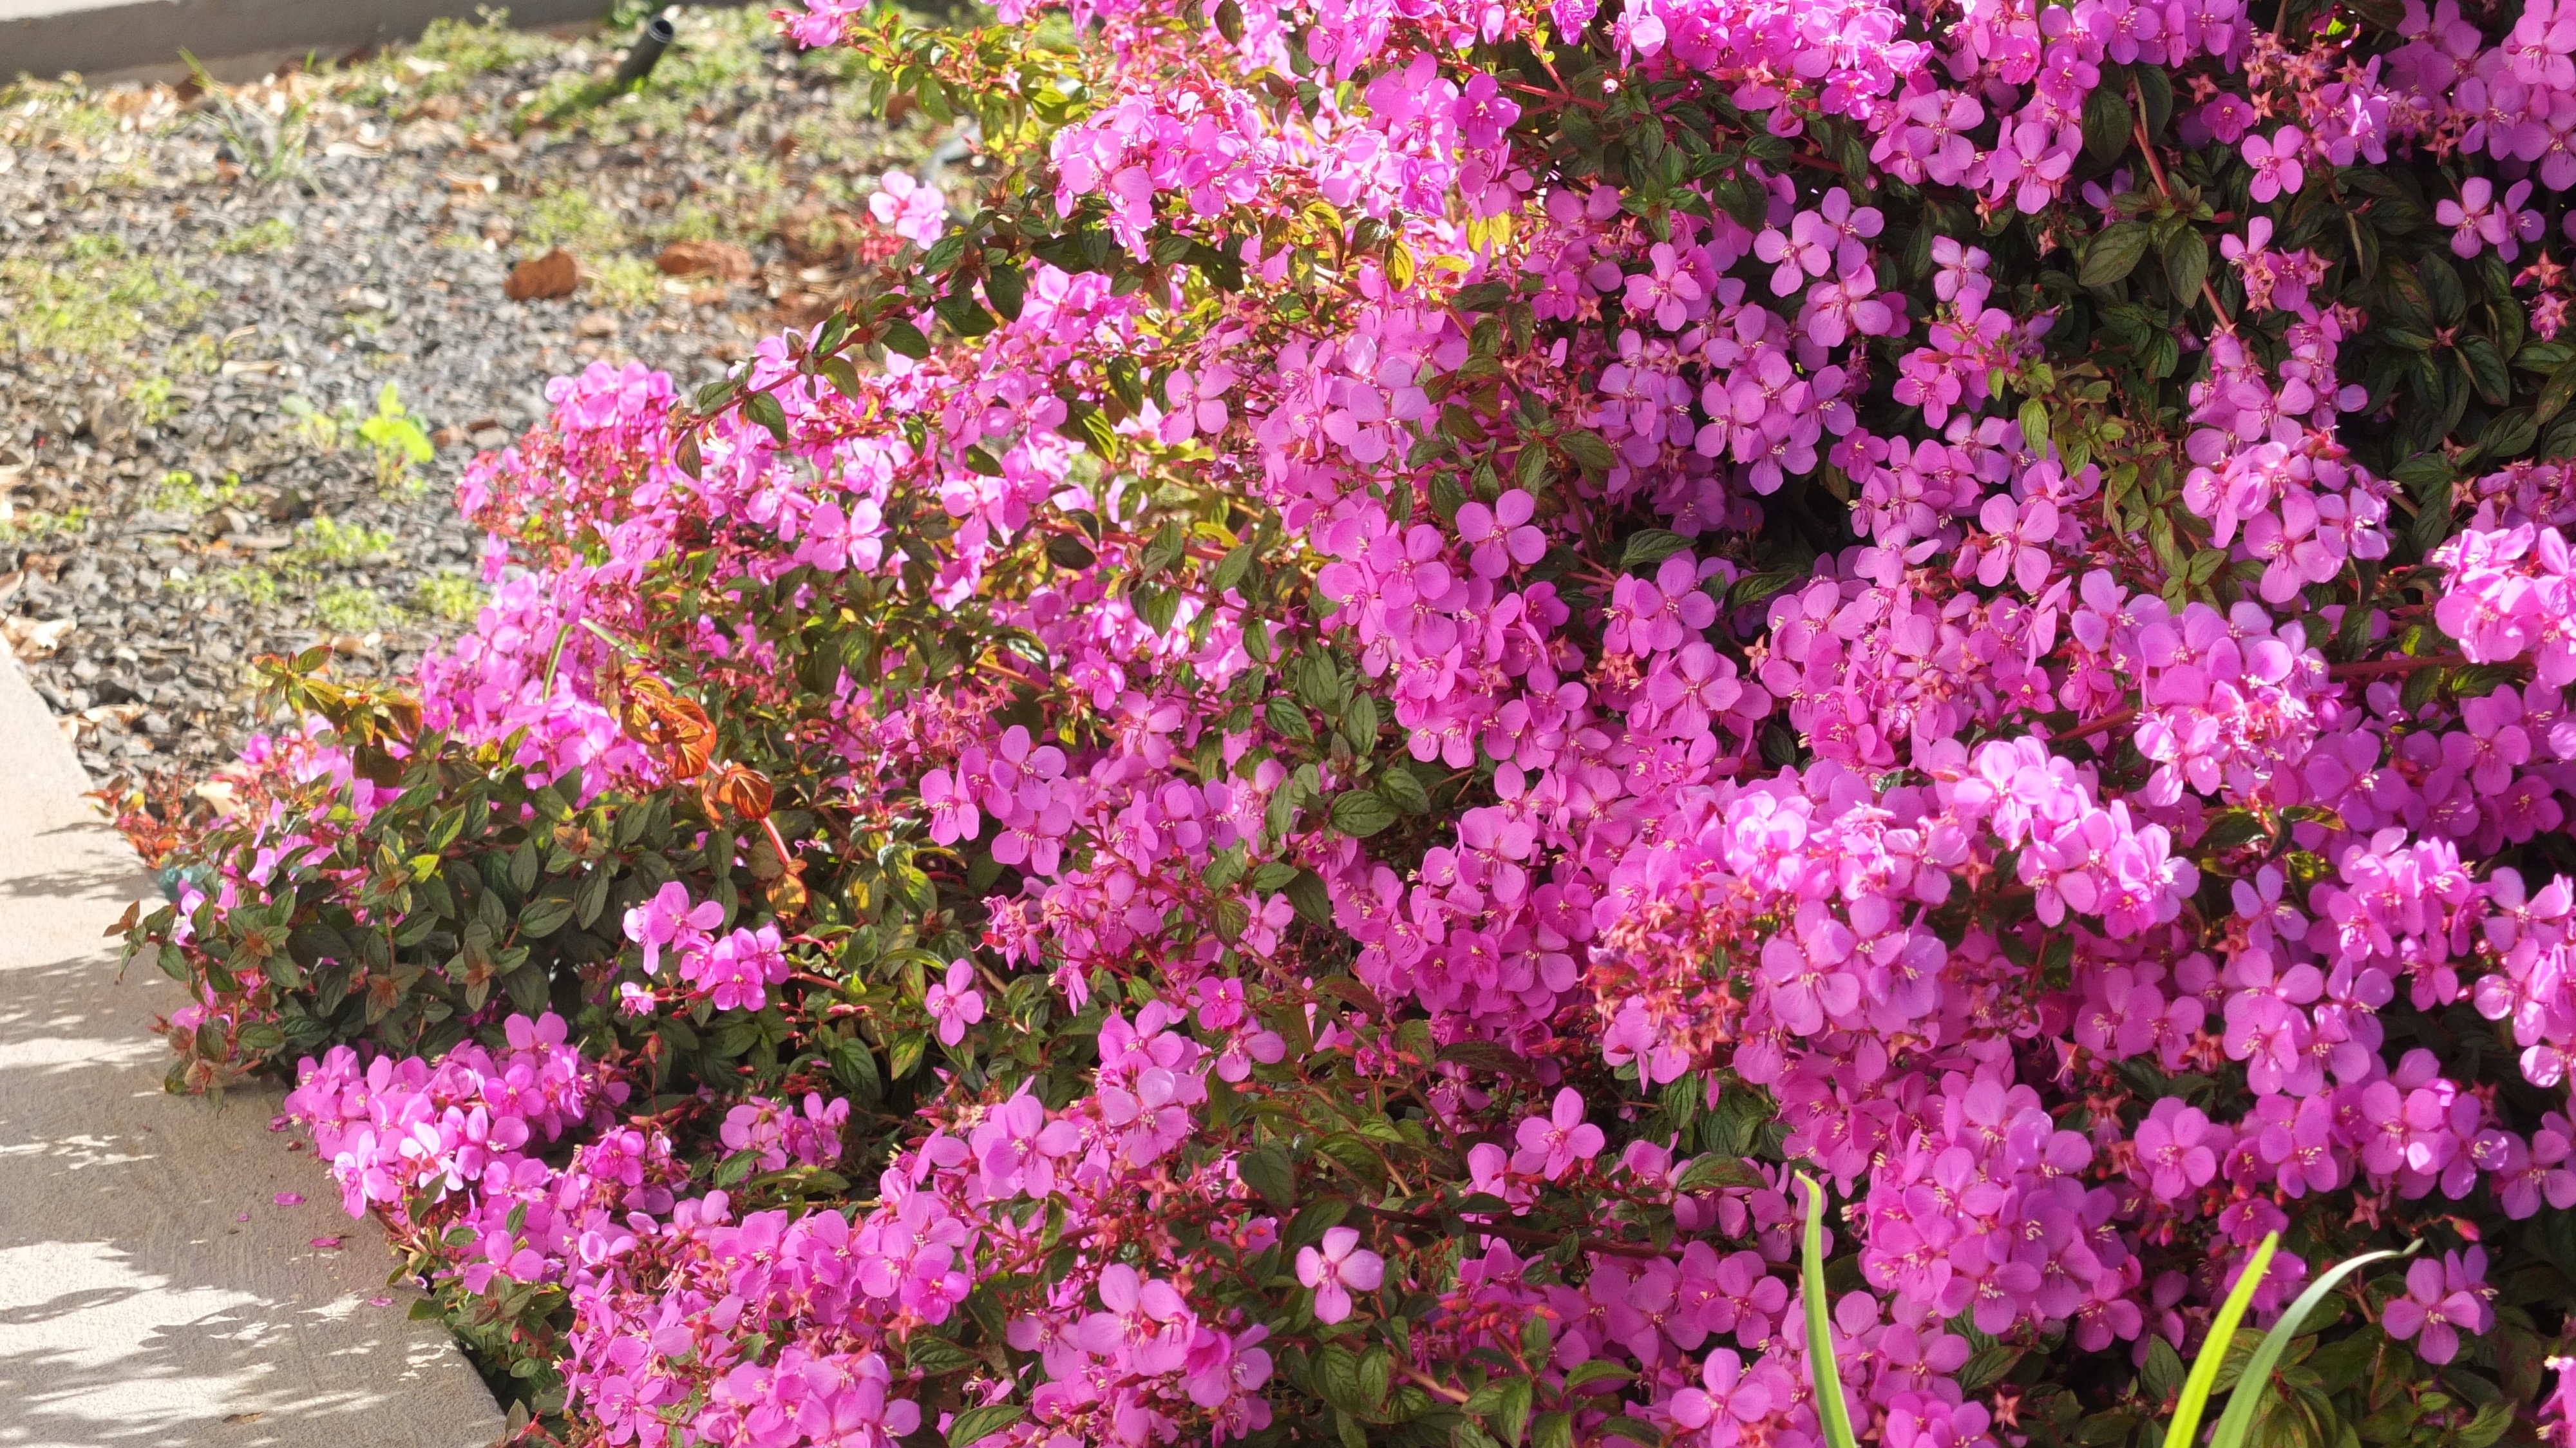
nature, plant, flower, bloom, pink, flora, flowers, sunny, shrub, rhododendron, azalea, flowering plant, annual plant, woody plant, land plant